Negative income tax

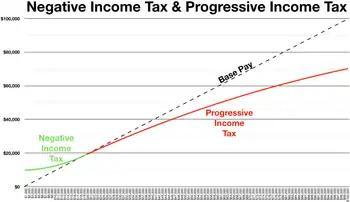
One's income after taxes is shown by the green line for lower incomes and by the red line for higher incomes.

In economics, a negative income tax (NIT) is a system which reverses the direction in which tax is paid for incomes below a certain level; in other words, earners above that level pay money to the state while earners below it receive money. NIT was proposed by British writer and politician Juliet Rhys-Williams while working on the Beveridge Report in the early 1940s and popularized by American economist Milton Friedman in the 1960s as a system in which the state makes payments to poor people when their income falls below a threshold, while taxing them on income above that threshold.